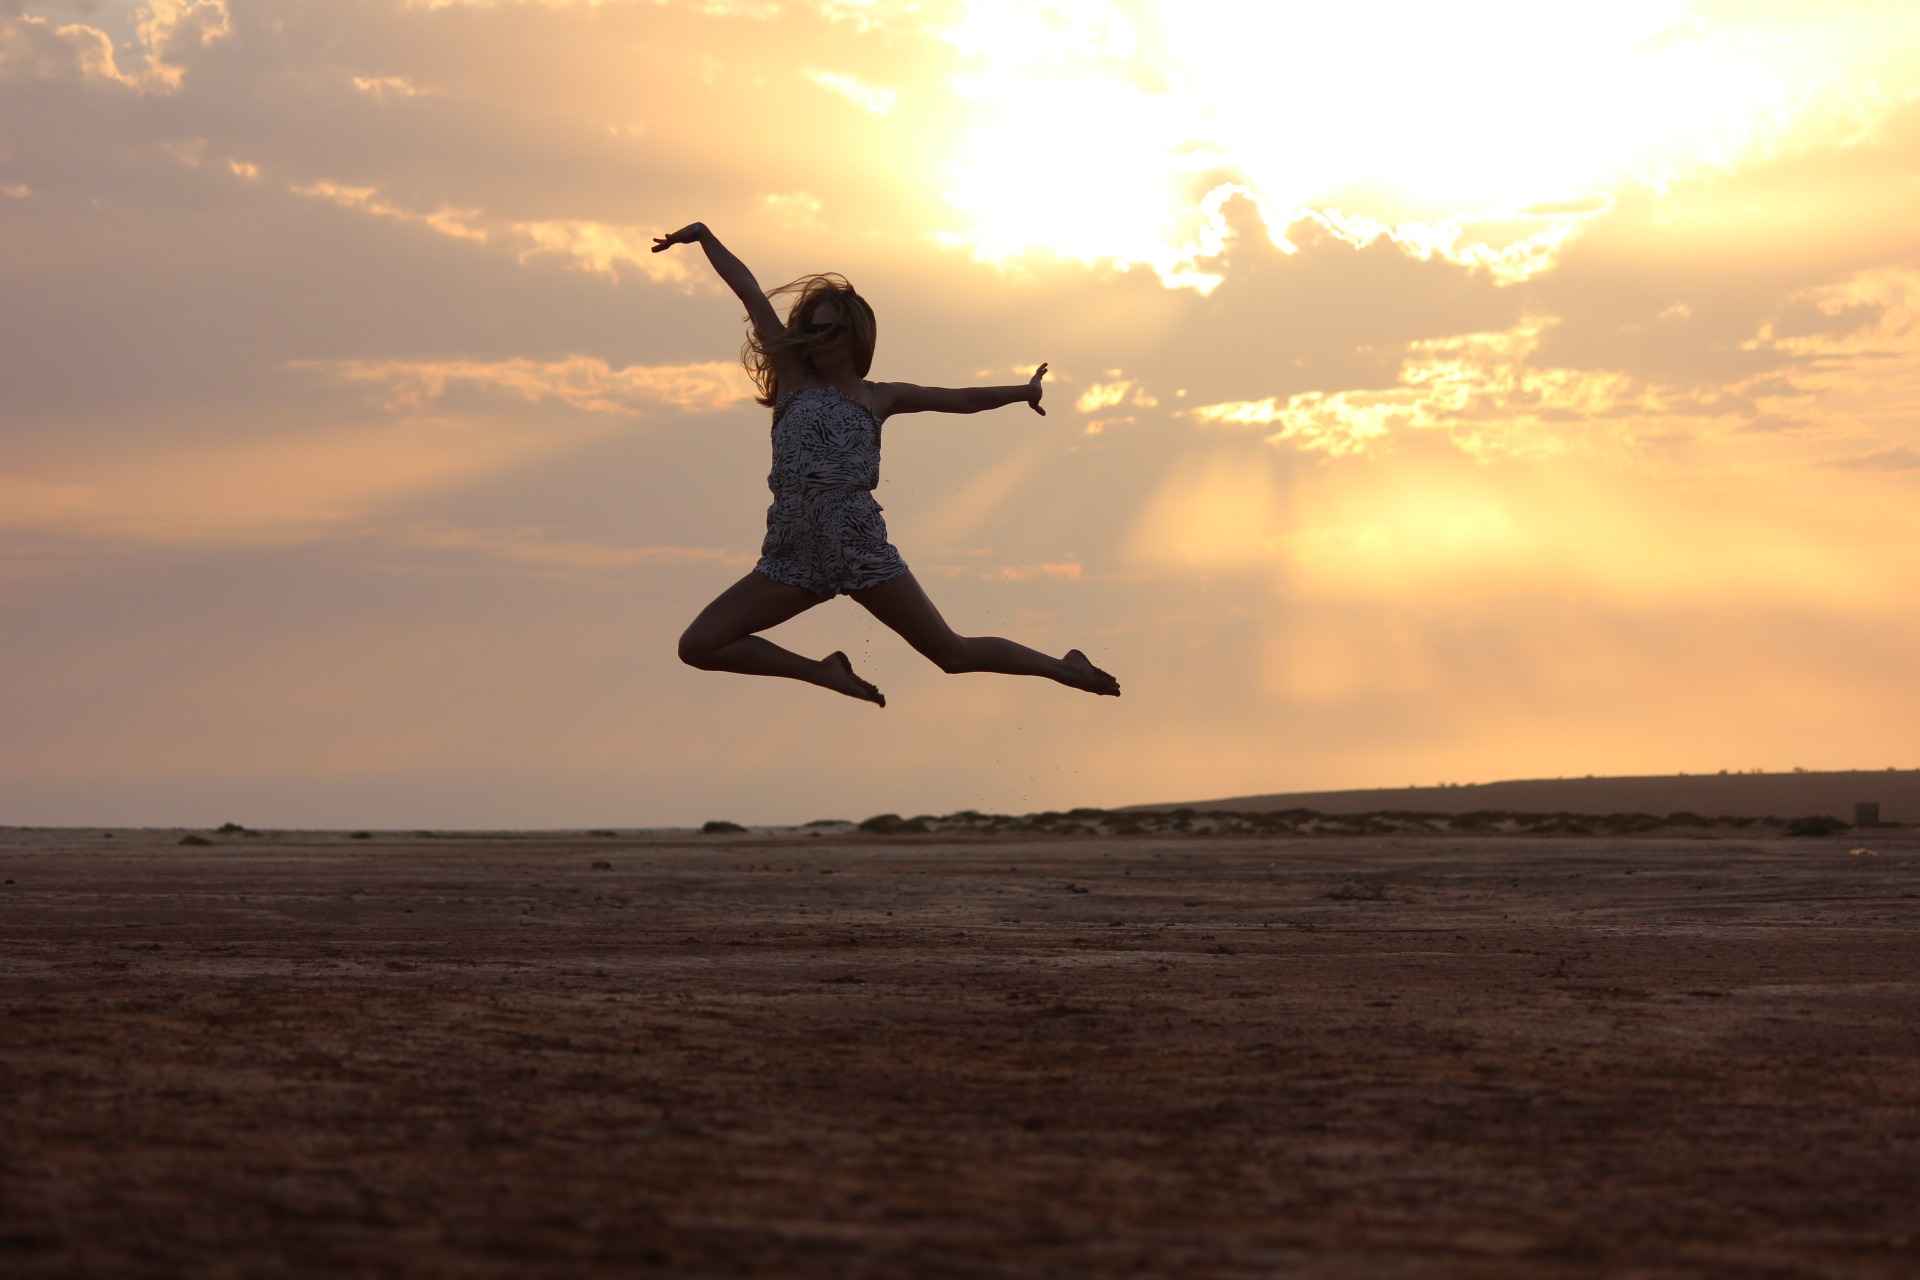
beach, sea, coast, ocean, horizon, silhouette, sunrise, sunset, sunlight, morning, wind, jump, dance, dancer, in the evening, cape verde, physical fitness